Jean-Charles Danjoy

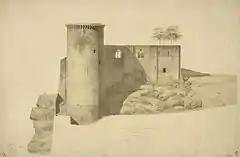
South façade of the Château de Falaise

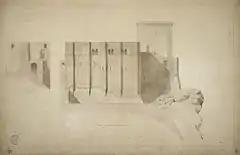
North façade of the Château de Falaise

Danjoy was born on 31 May 1806 in Avensac in the Gers department of southwestern France.